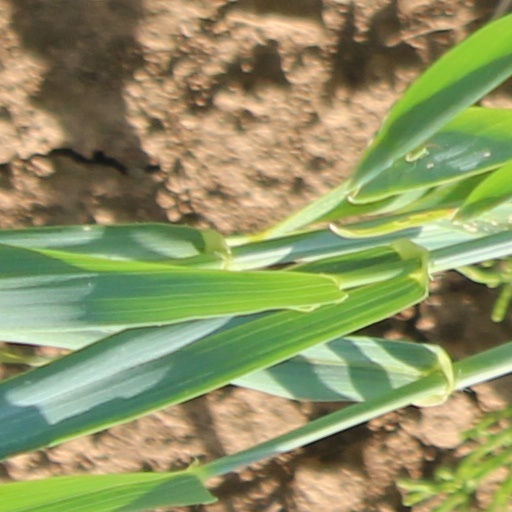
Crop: wheat